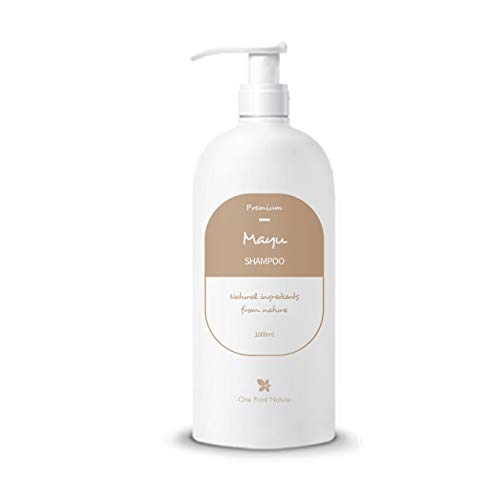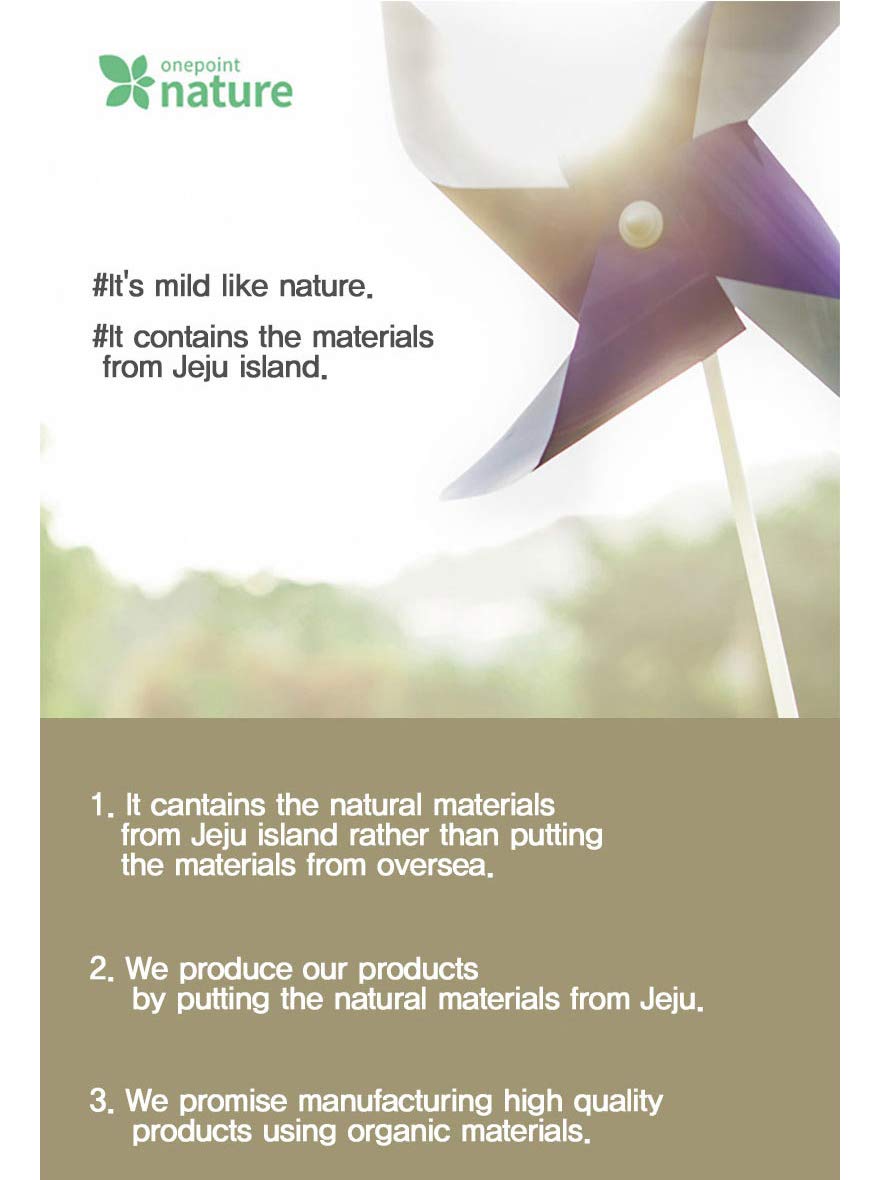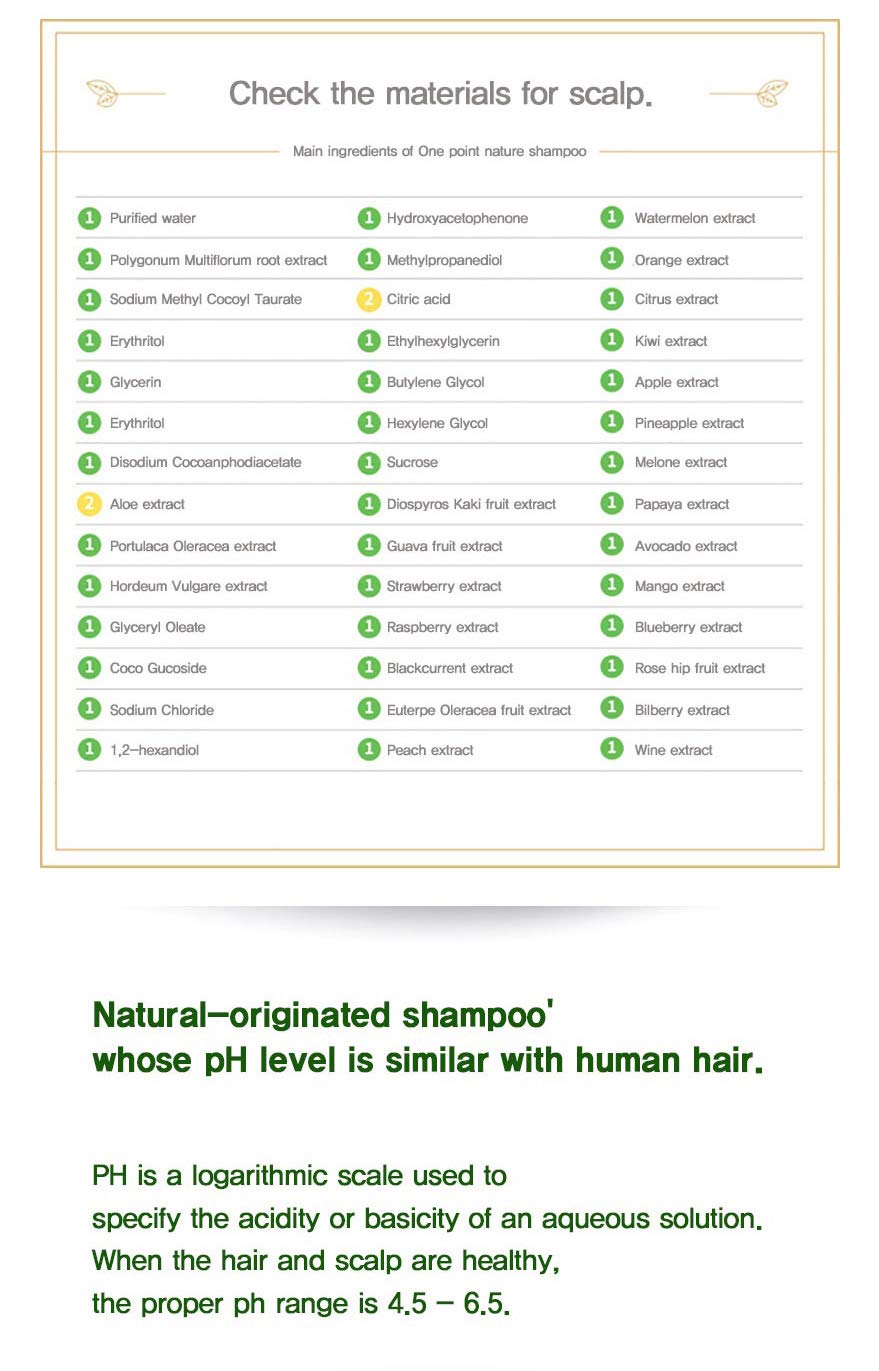
One Point Nature Jeju Organic Horse Oil Shampoo 1EA (33.8 oz)
Category: All Beauty
- Premium ingredients from the pure island Jeju, Korea and special technology of manufacturing- Made in Korea- 1000ml (33.8oz)
Features: 100% Safe ingredients | Moisture capturing effect on the scalp and hairs | Contains horse oil which is natural materials for cosmetic products | Helps on recovering scalp and hairs